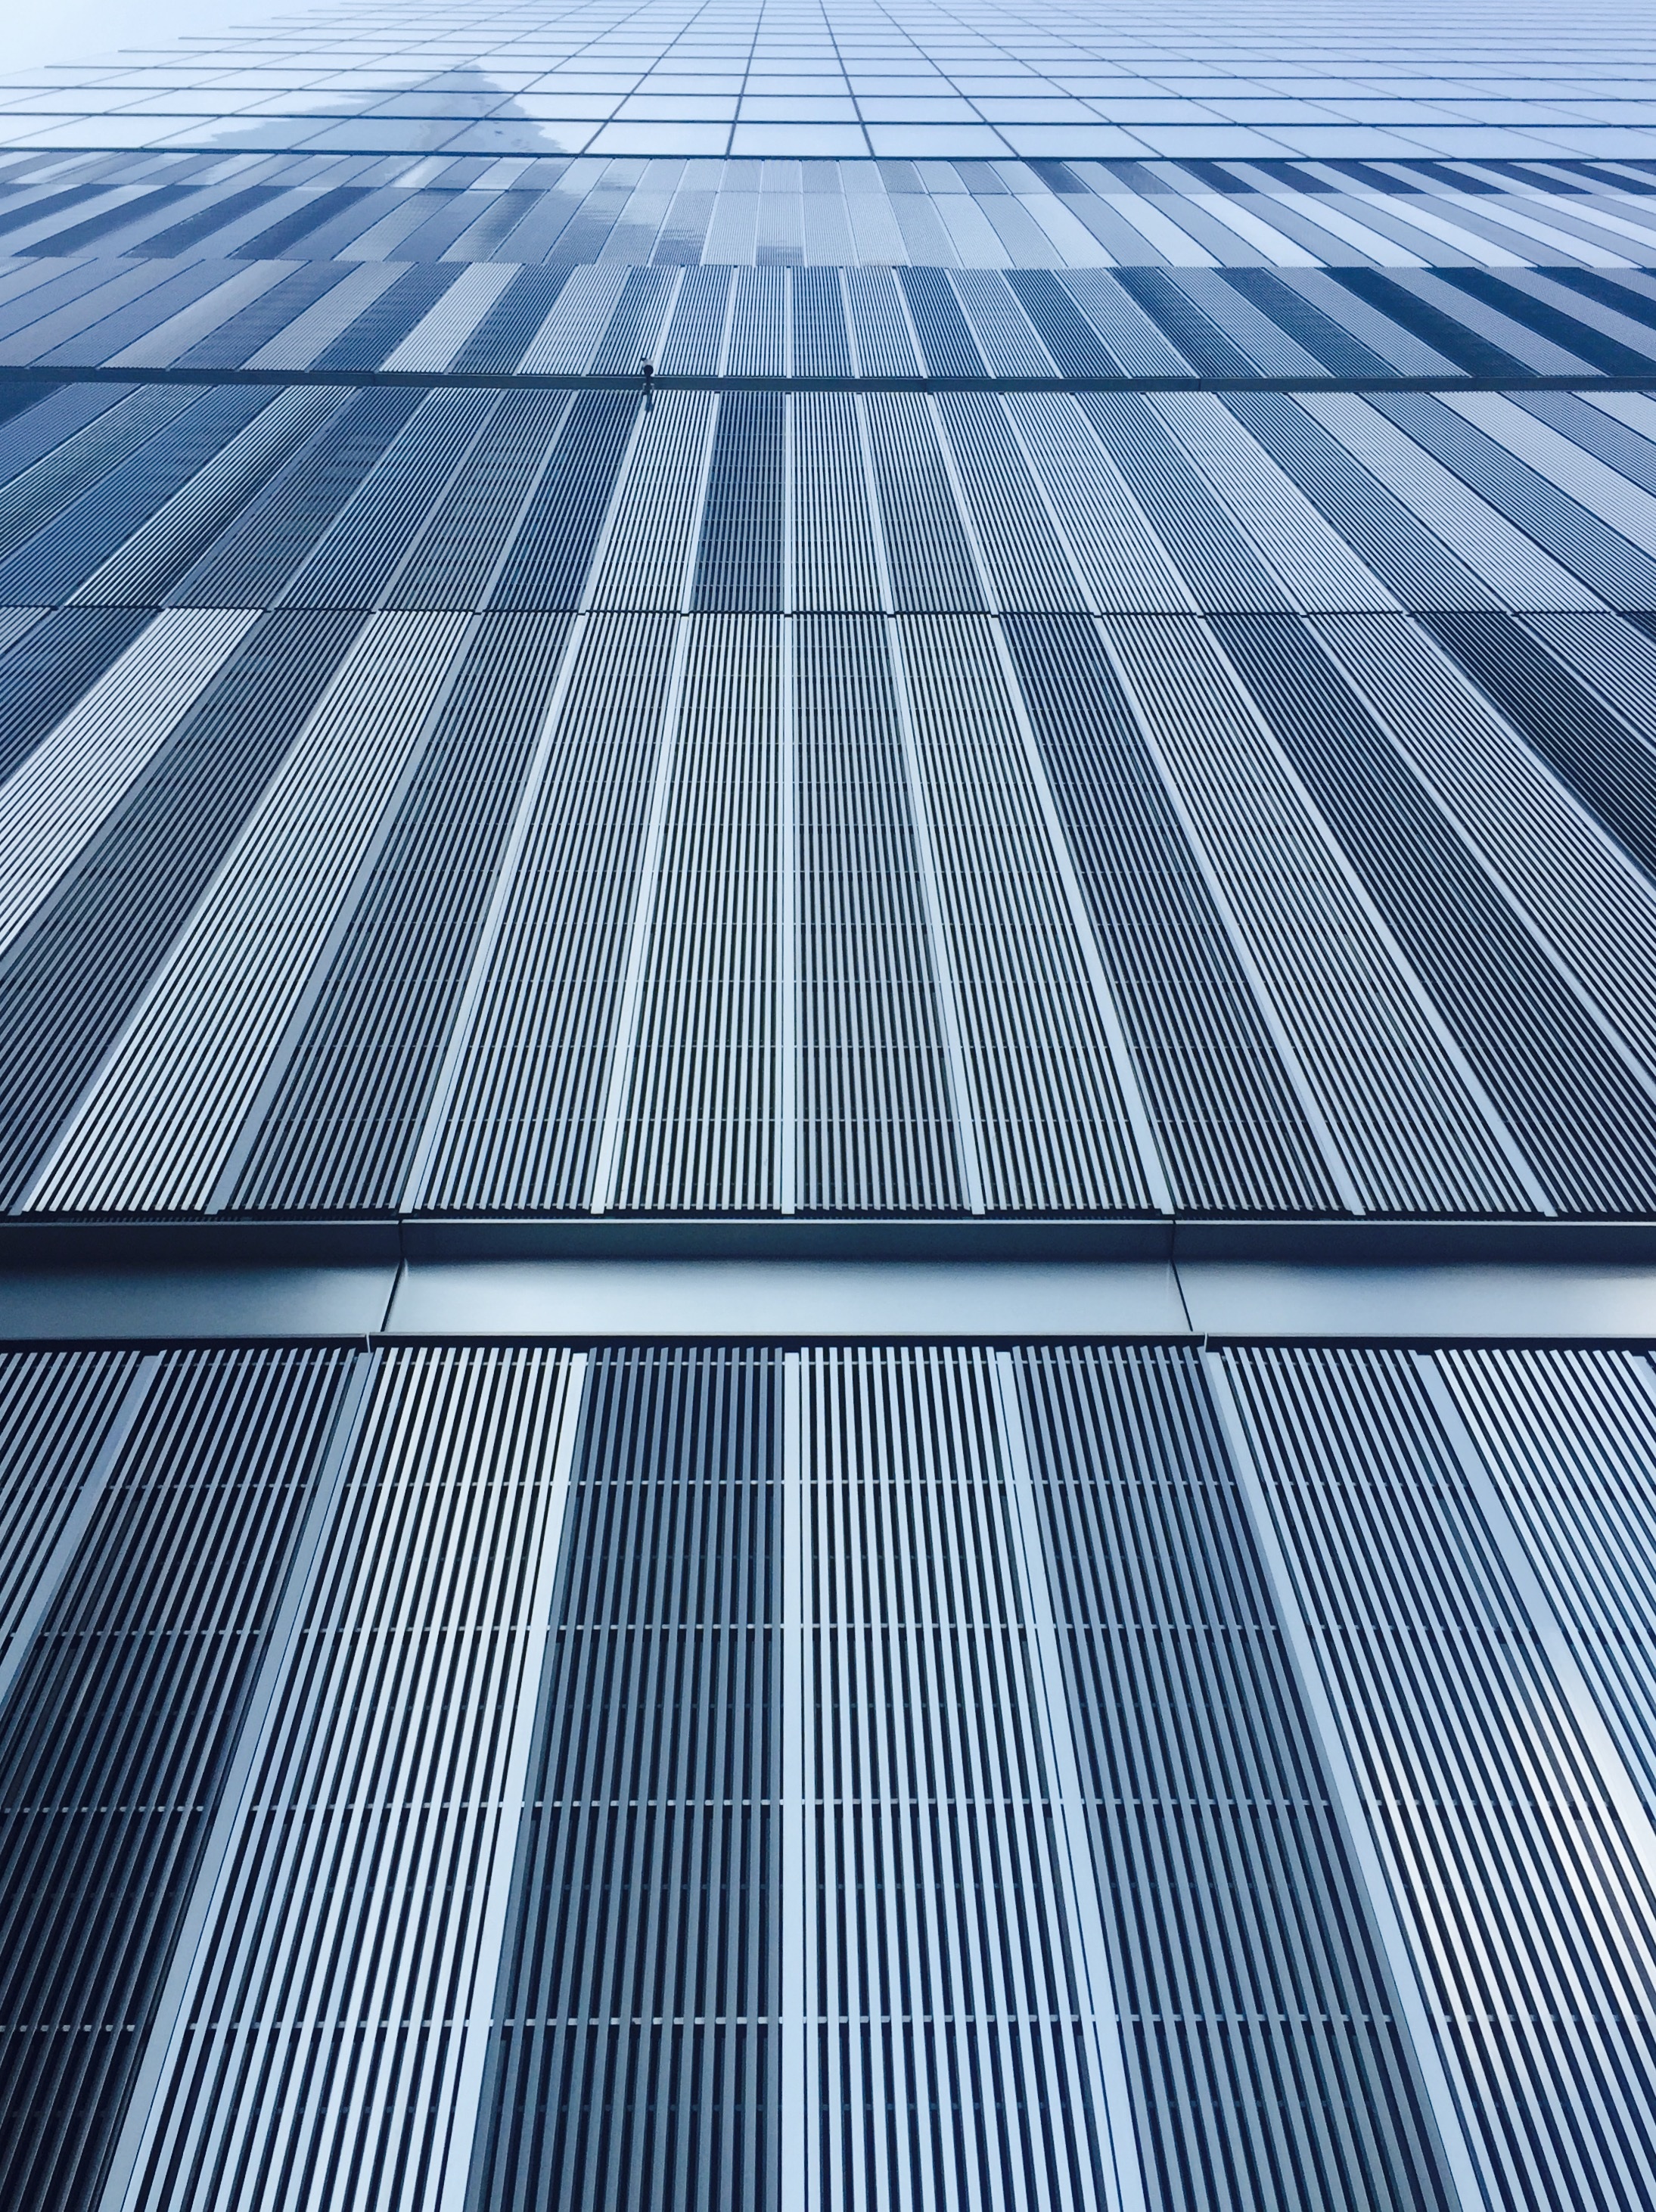
wing, technology, sunlight, roof, skyscraper, line, facade, energy, solar panel, symmetry, solar power, solar energy, daylighting, outdoor structure